Isfahan

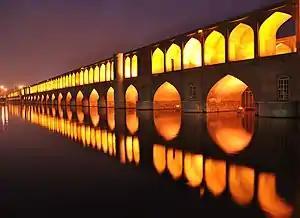
Si-o-se Pol

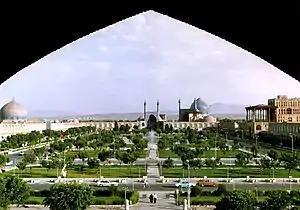
Naghsh-e-Jahan Square

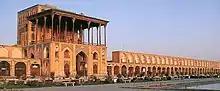
View of Ali Qapu Palace

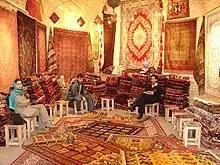
A carpet shop in Grand Bazaar, Isfahan

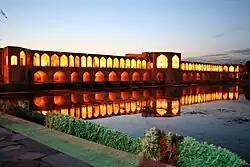
Khaju Bridge

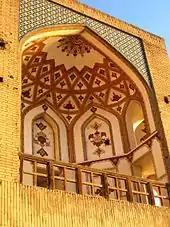
Detail of Khaju Bridge

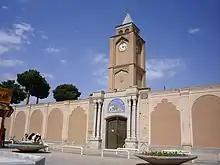
Armenian Vank Cathedral

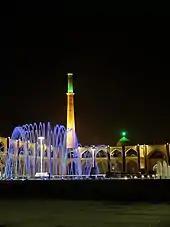
A view of Meydan Kohne

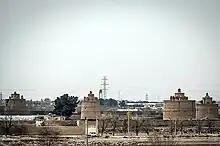
Gavart village pigeon towers

The city centre consists of an older section centered around the Jameh Mosque, and the Safavid expansion around Naqsh-e Jahan Square, with nearby palaces, bazaars, and places of worship, which is called Seeosepol.